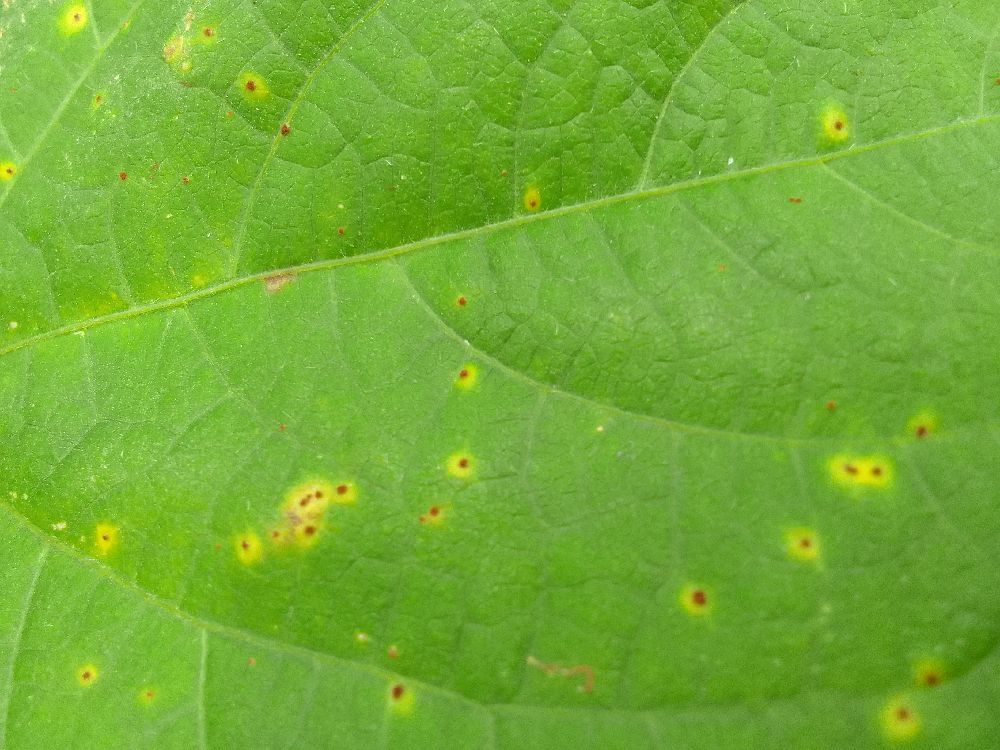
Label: rust